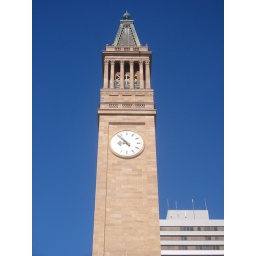
the clock tower in Brisbane city